Farida Arriany

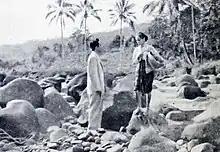
A Sarosa and Arriany in "Gambang Semarang" (1955)

Arriany started her acting career by appearing in "Tjemburu" (1953), along with Nurnaningsih. She made her feature film debut in 1955, taking the role of Sari in Golden Arrow's "Kasih Ibu" ("A Mother's Love"). She was credited as Frieda Shagniarty in this film, only taking the stage name Farida Arriany some time later. She appeared in eighteen further films in the following six years. These included the role of Atikah in ("A Mother's Tears", 1957), a remake of the 1941 film of the same name; Lastri in ("My Dear Child", 1957), for which she won Best Leading Actress at the 1960 Indonesian Film Week; and a role in "Pedjuang" ("Warriors for Freedom", 1961), which was screened in competition at the 2nd Moscow International Film Festival in 1961.